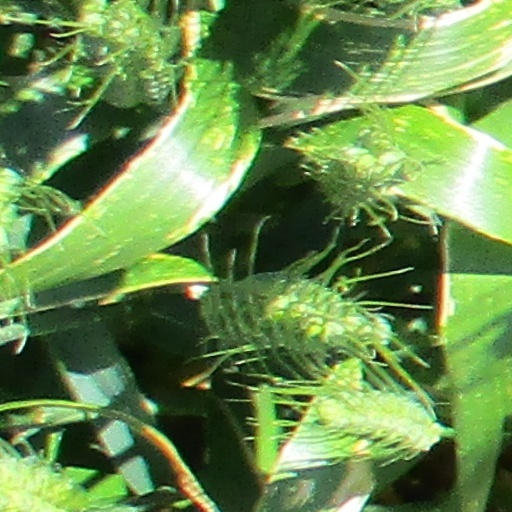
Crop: wheat